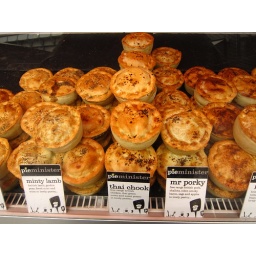
&amp;quot;best meat pies in the world&amp;quot; according to the person working the food stall at borough market (london / 20100607)